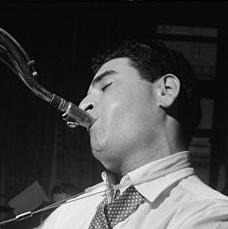
Age: 27